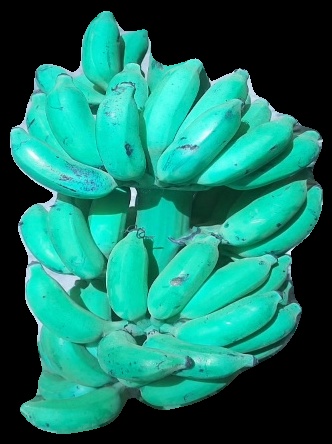
Variety: elakki-bale
Grade: grade3